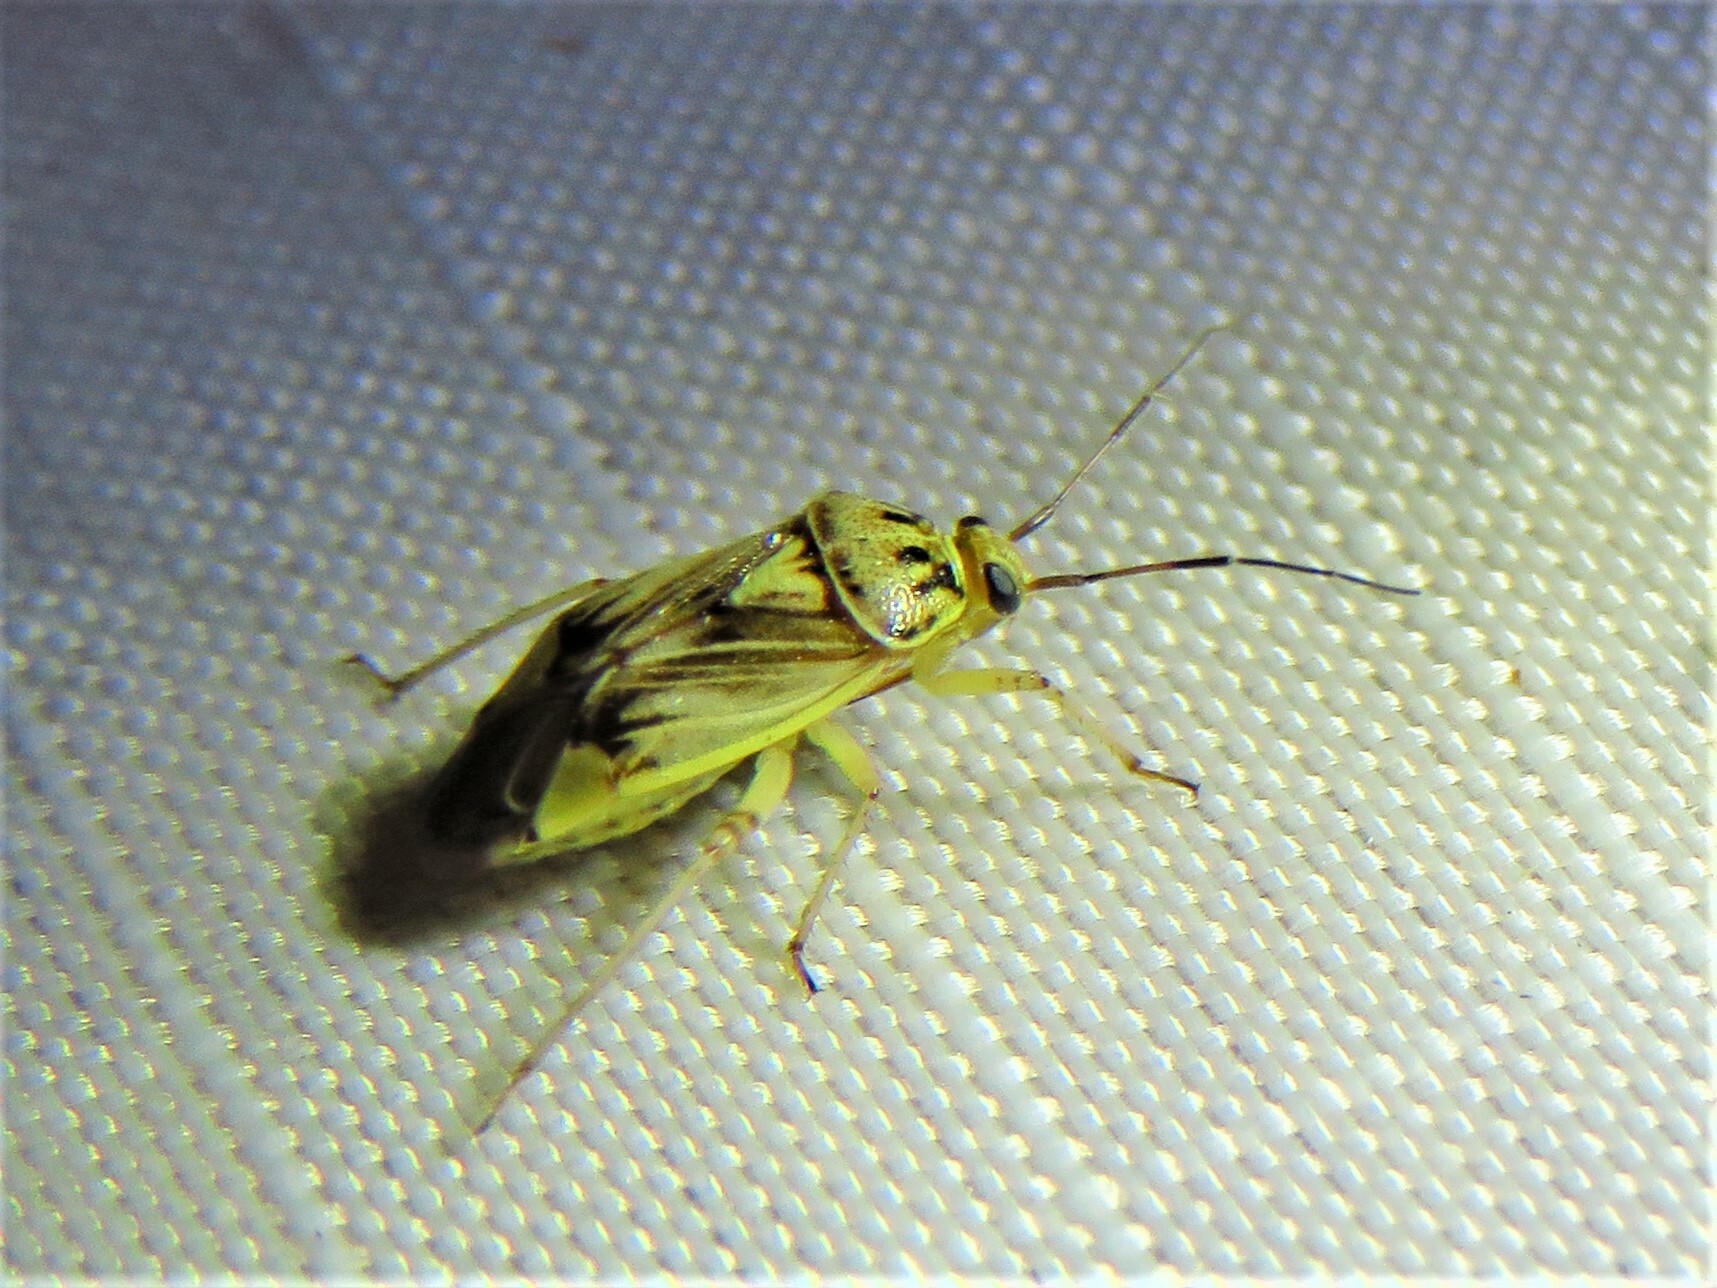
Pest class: lygus_bug